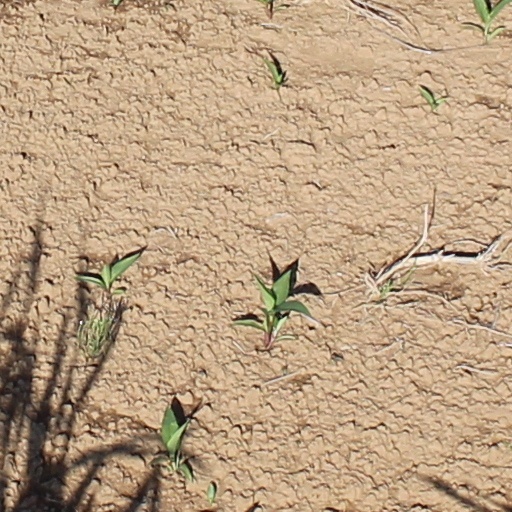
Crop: wheat